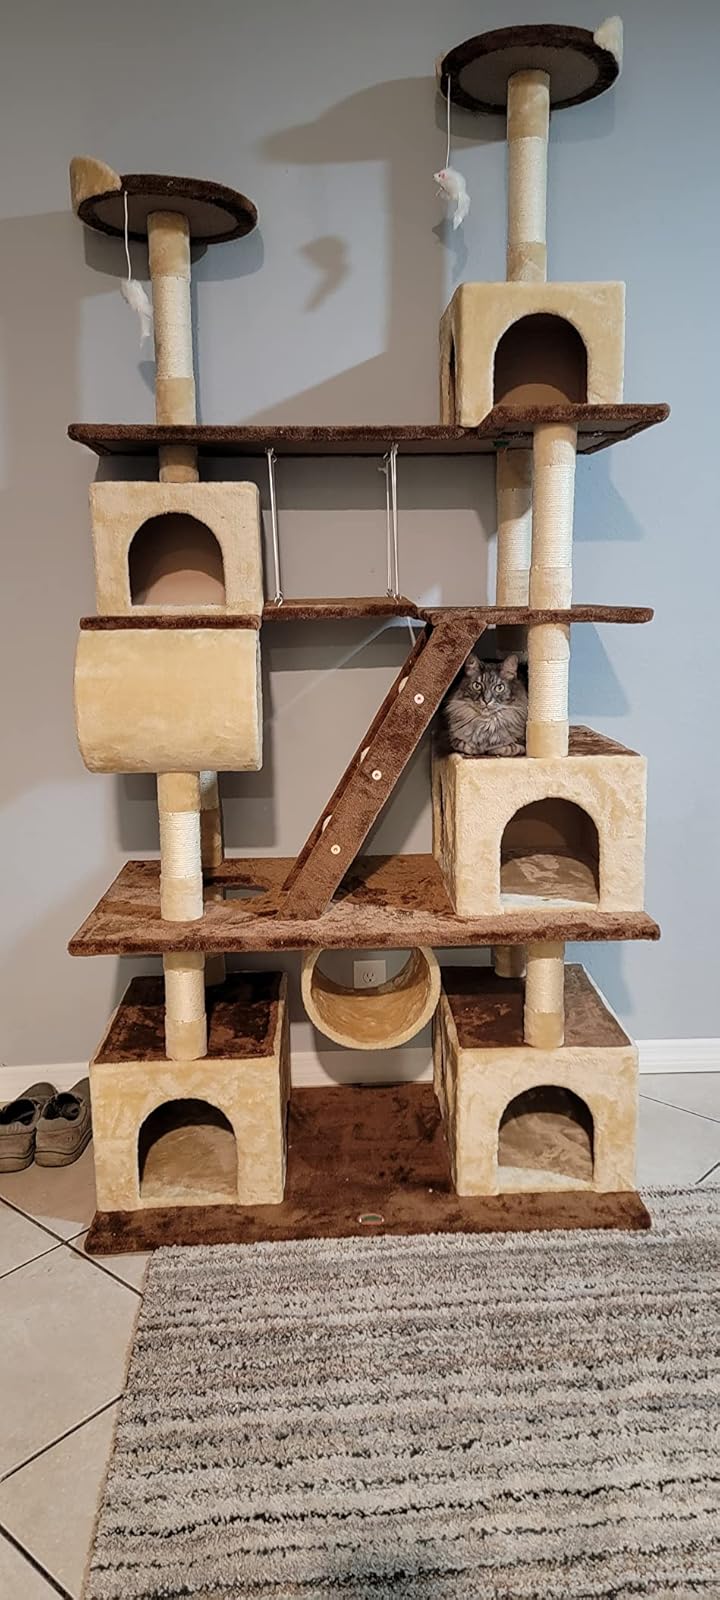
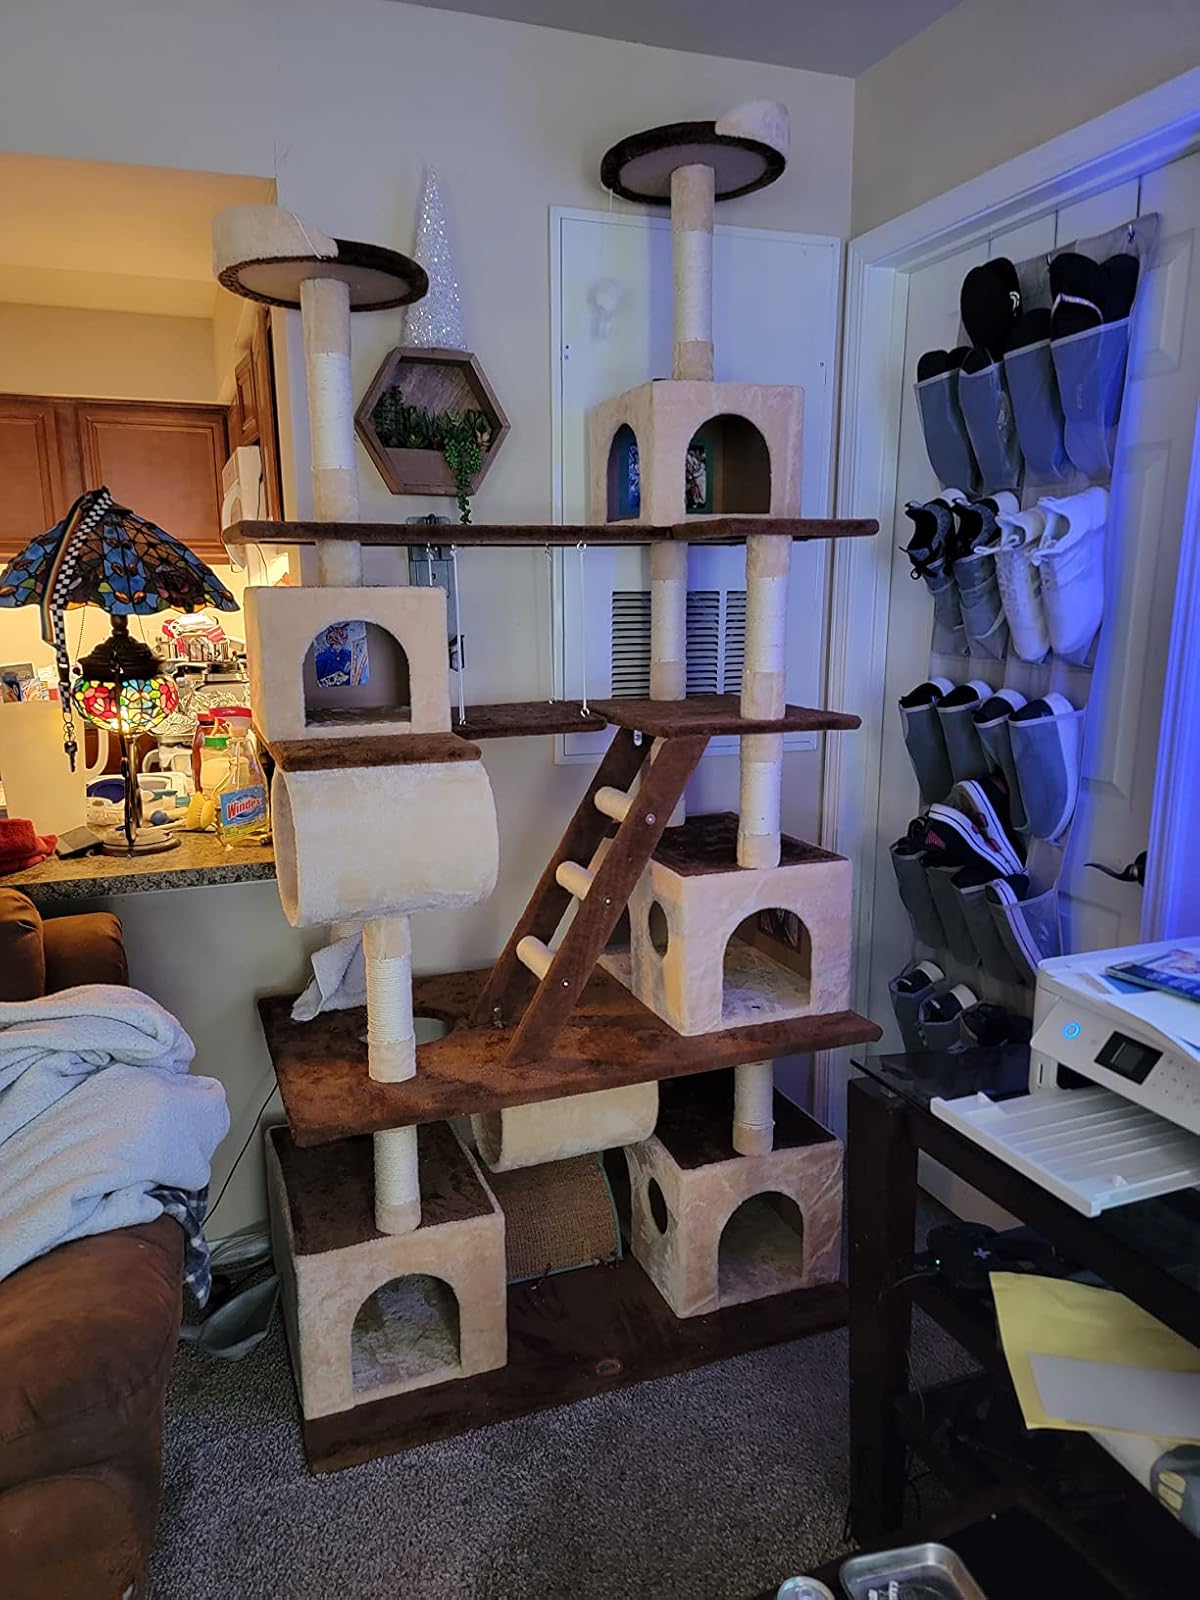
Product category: items_cat tree
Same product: yes